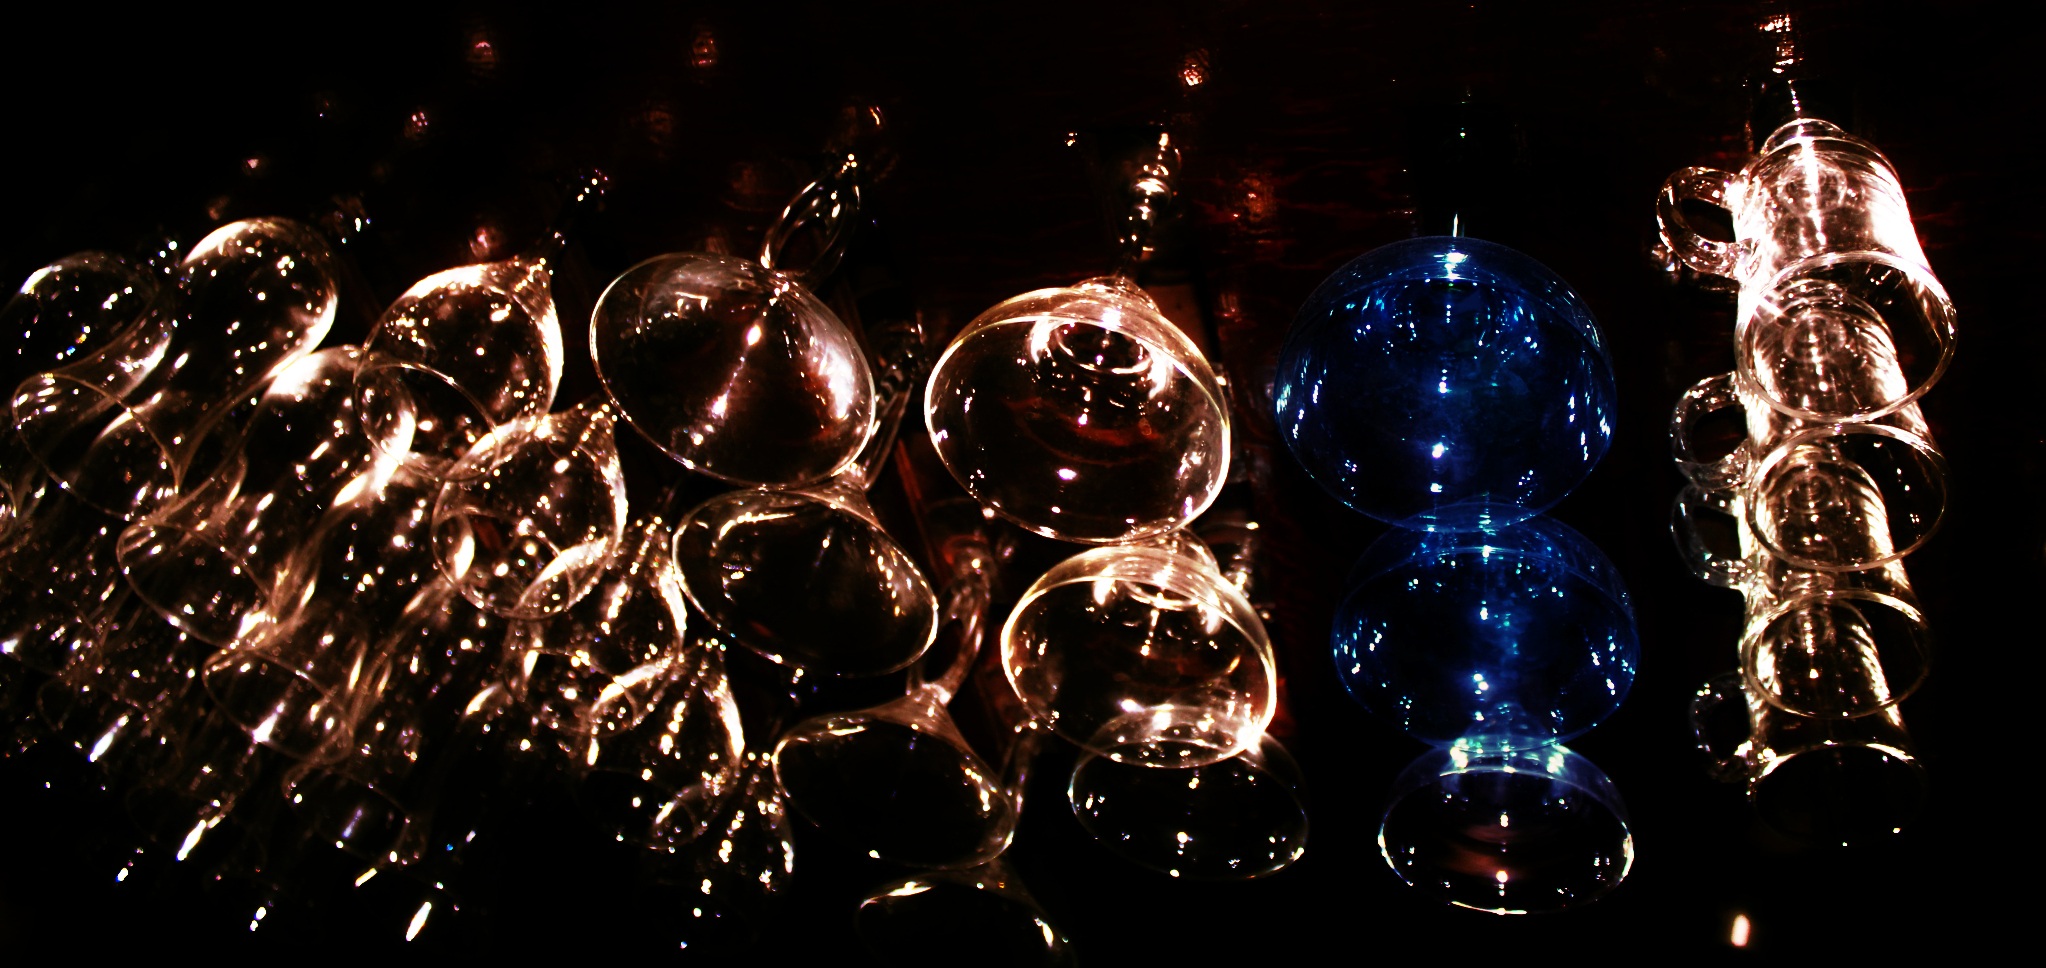
light, glass, bar, sparkler, celebration, drink, hanging, lighting, alcohol, alcoholic, christmas decoration, fireworks, glasses, event, christmas lights